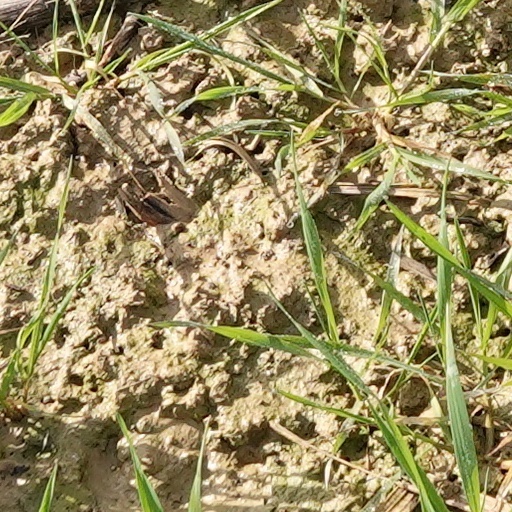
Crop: wheat